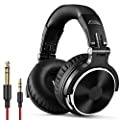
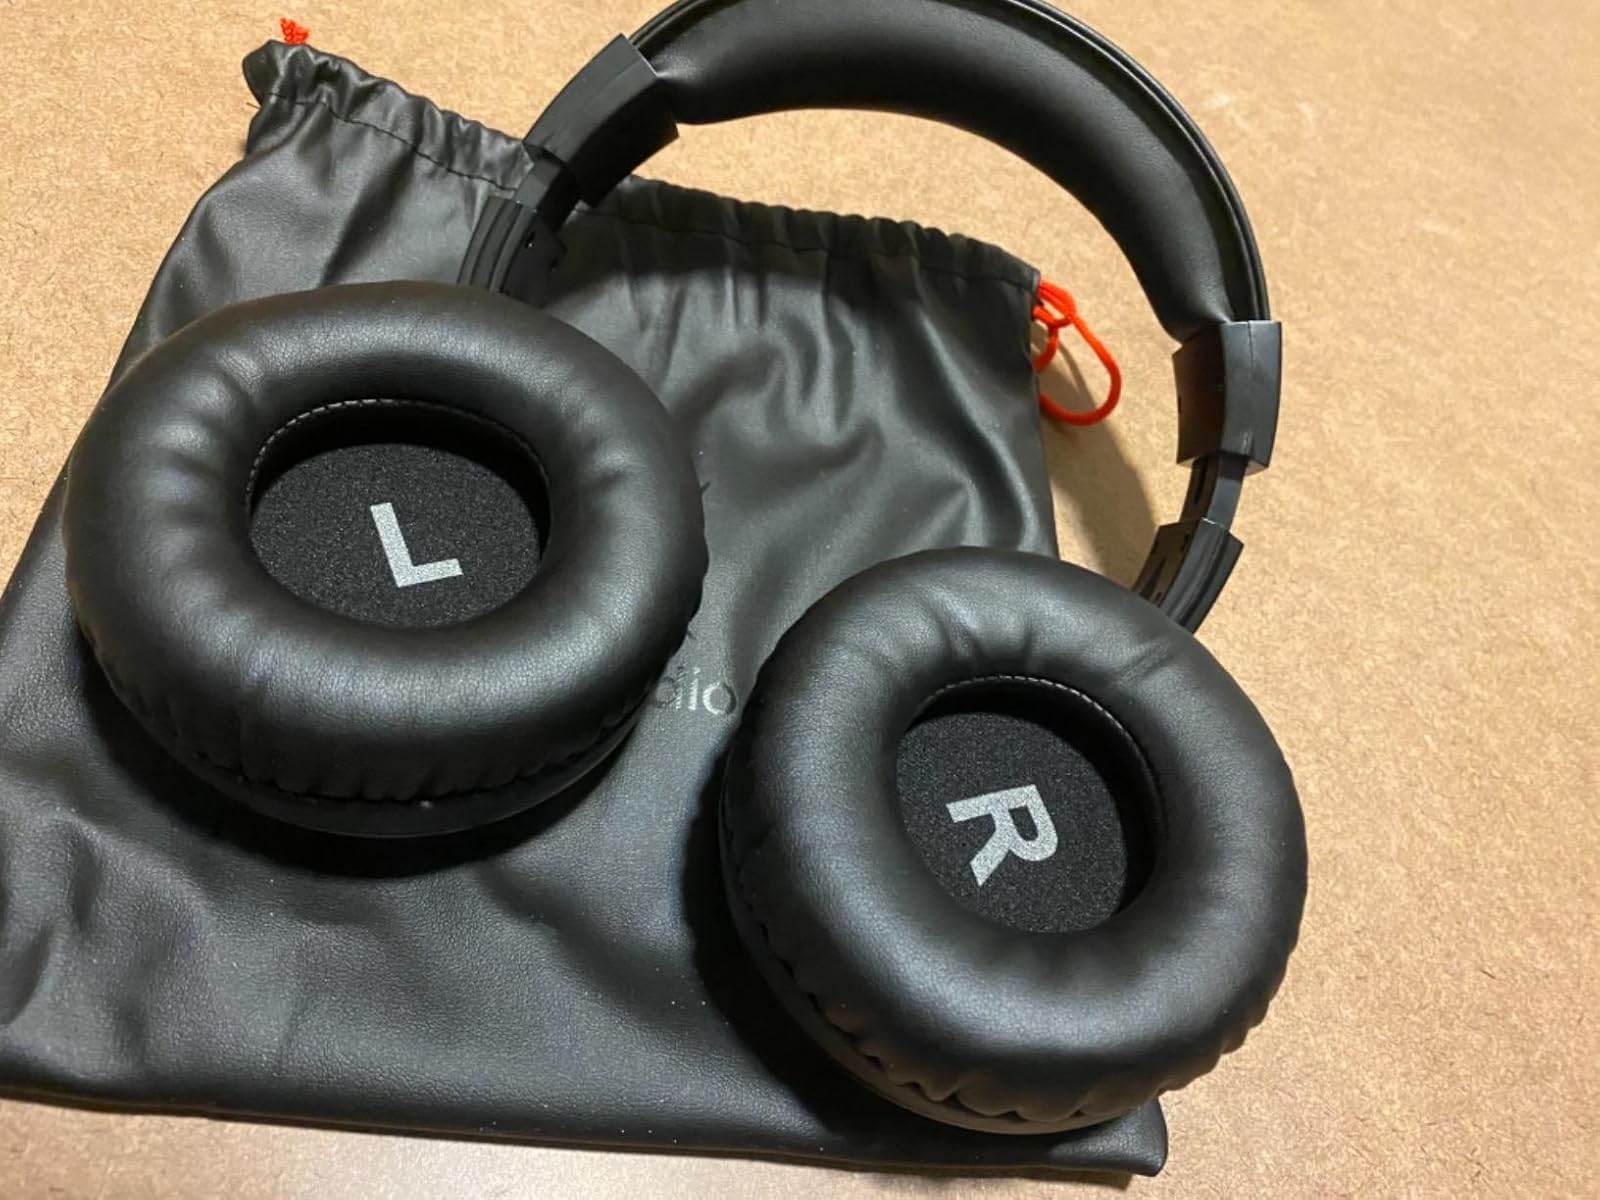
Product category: headphones
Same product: yes